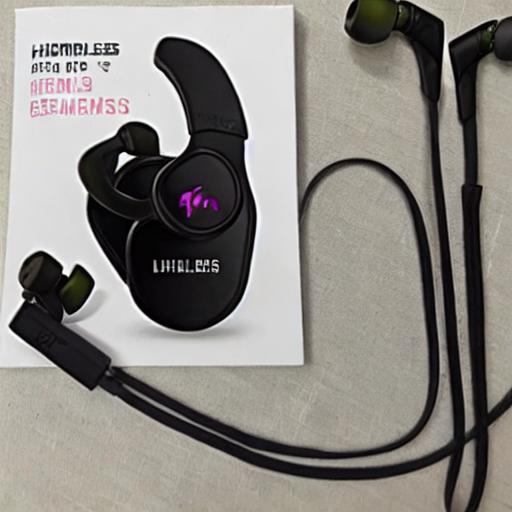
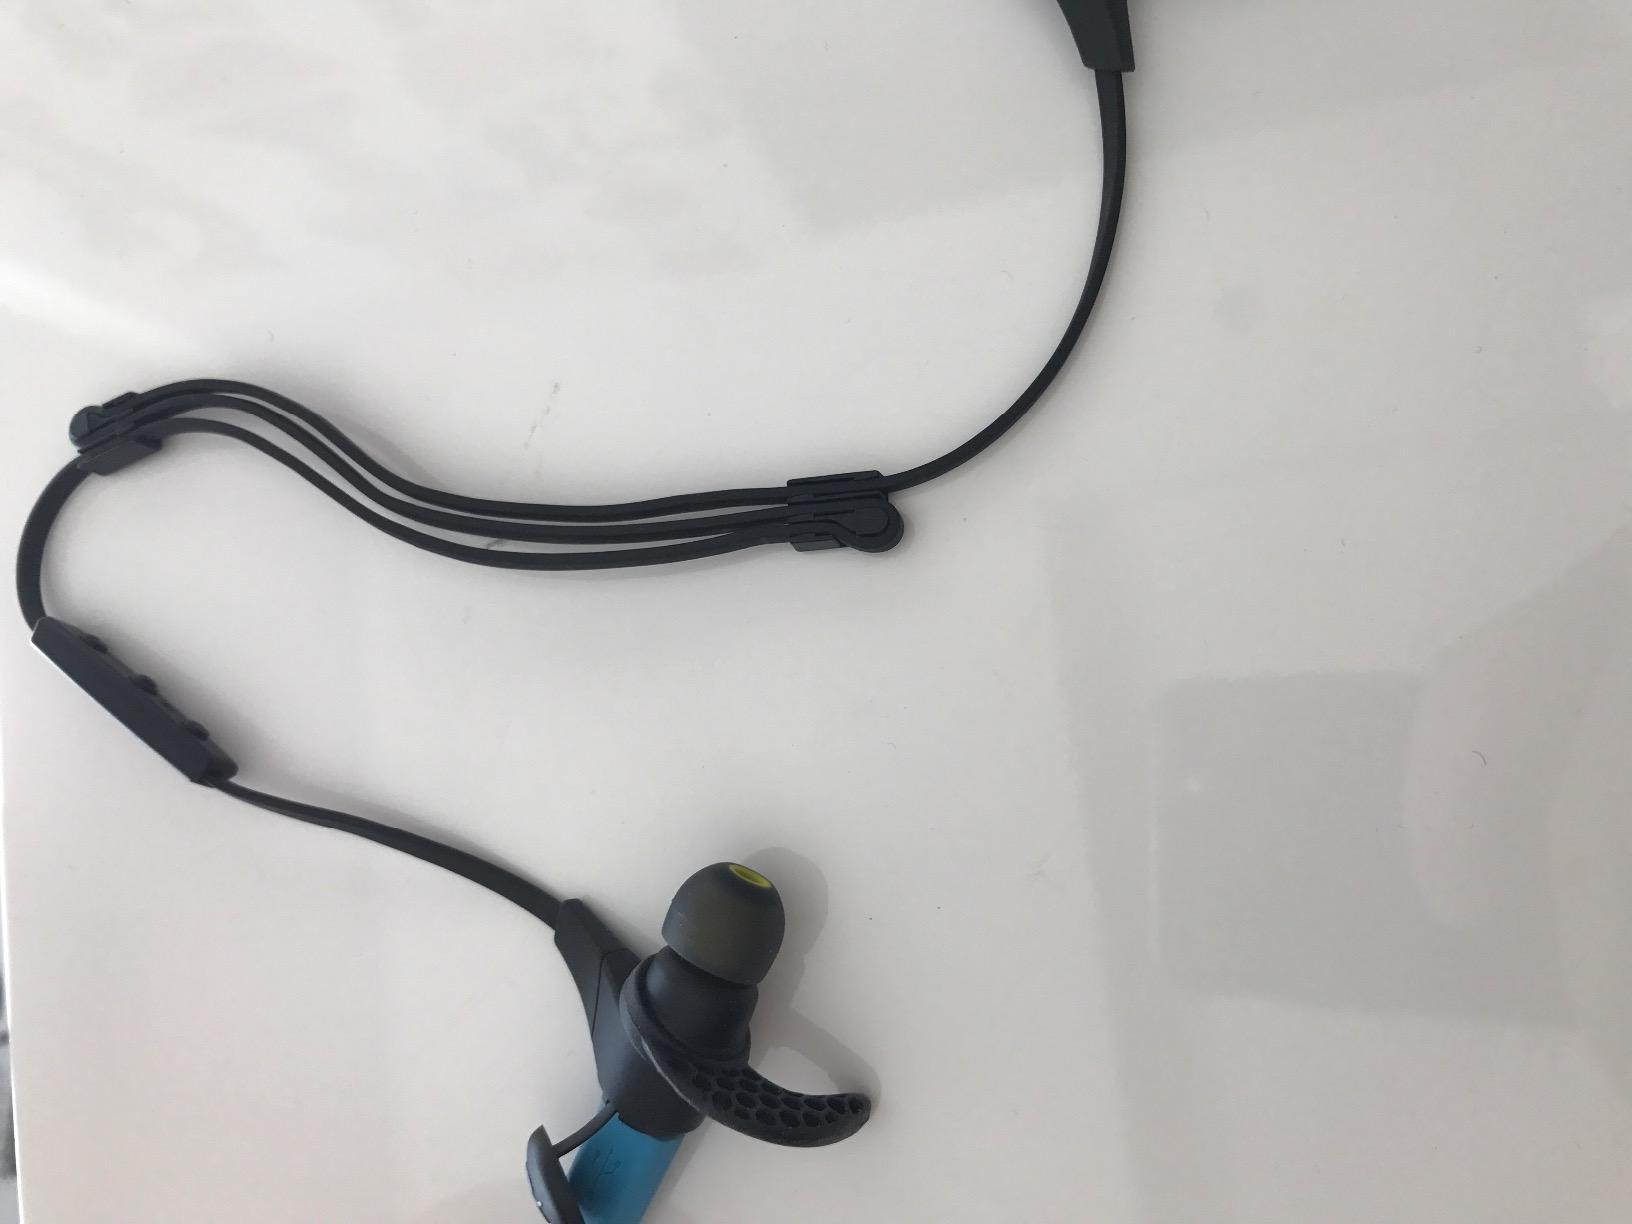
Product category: headphones
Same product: no